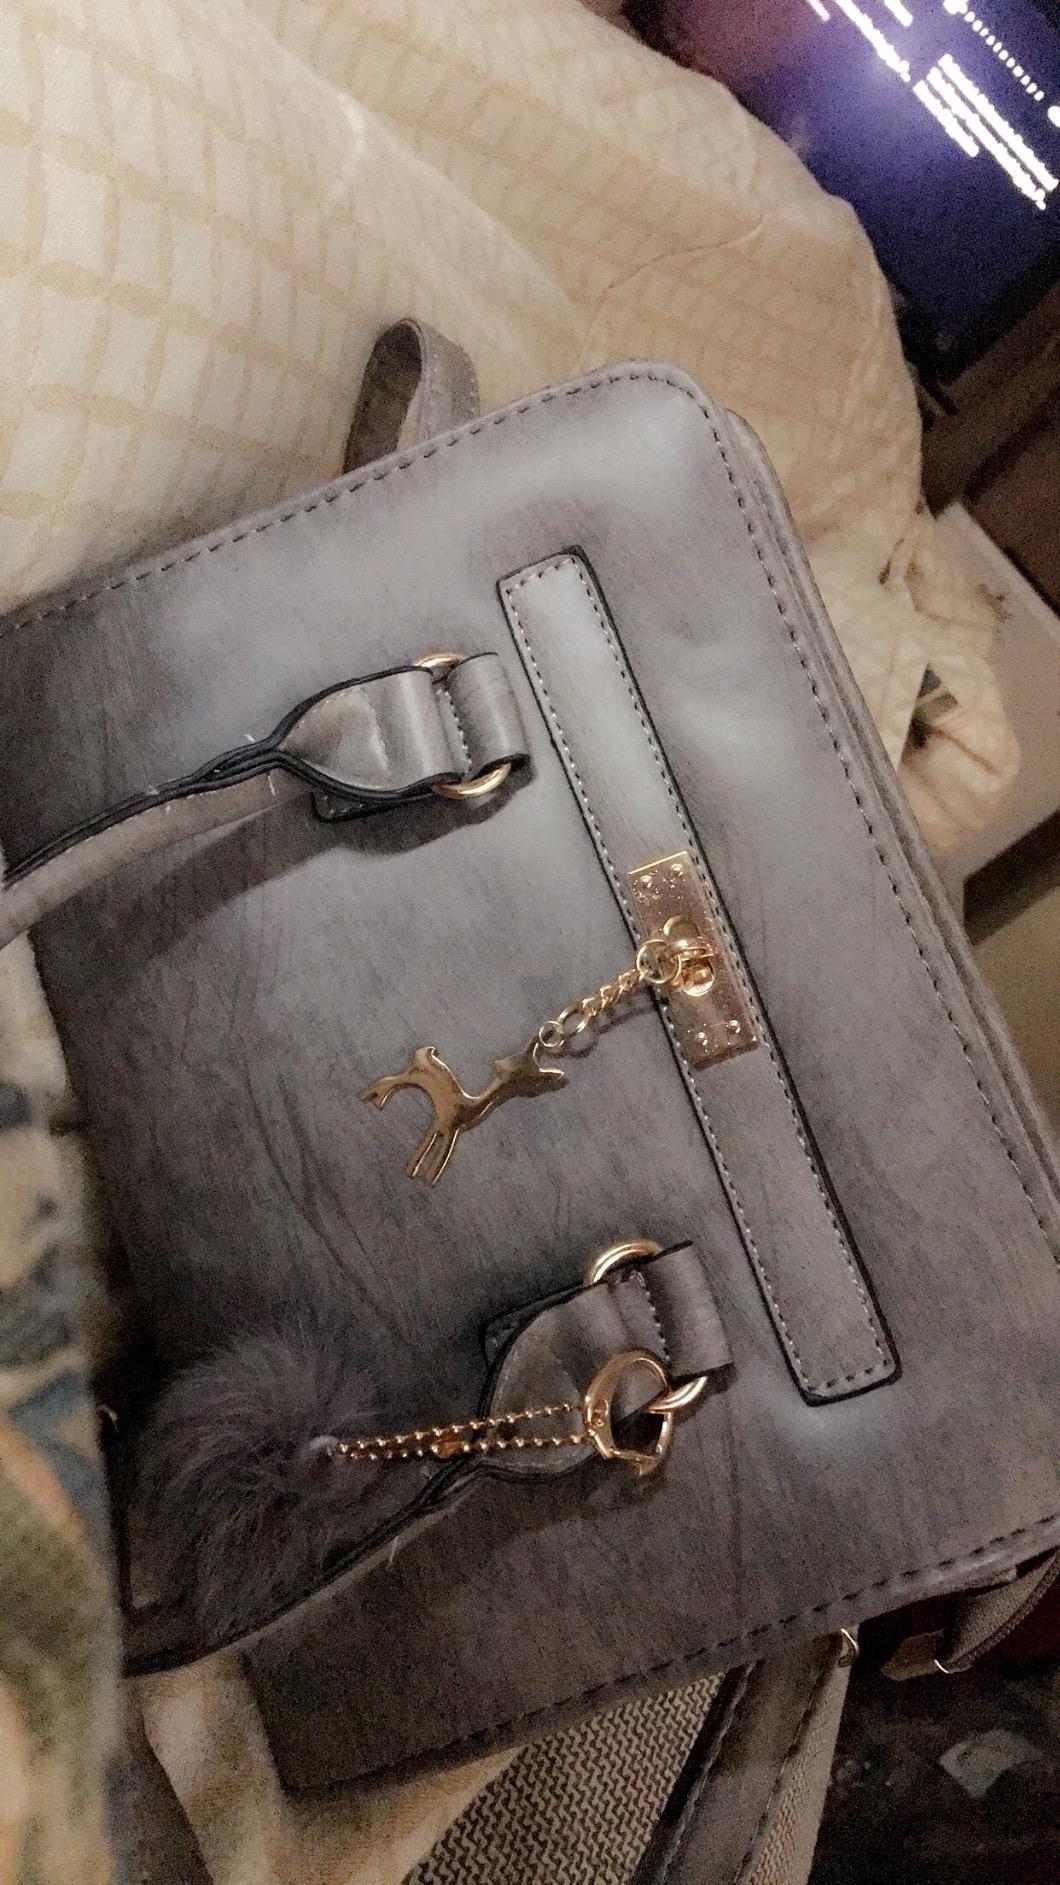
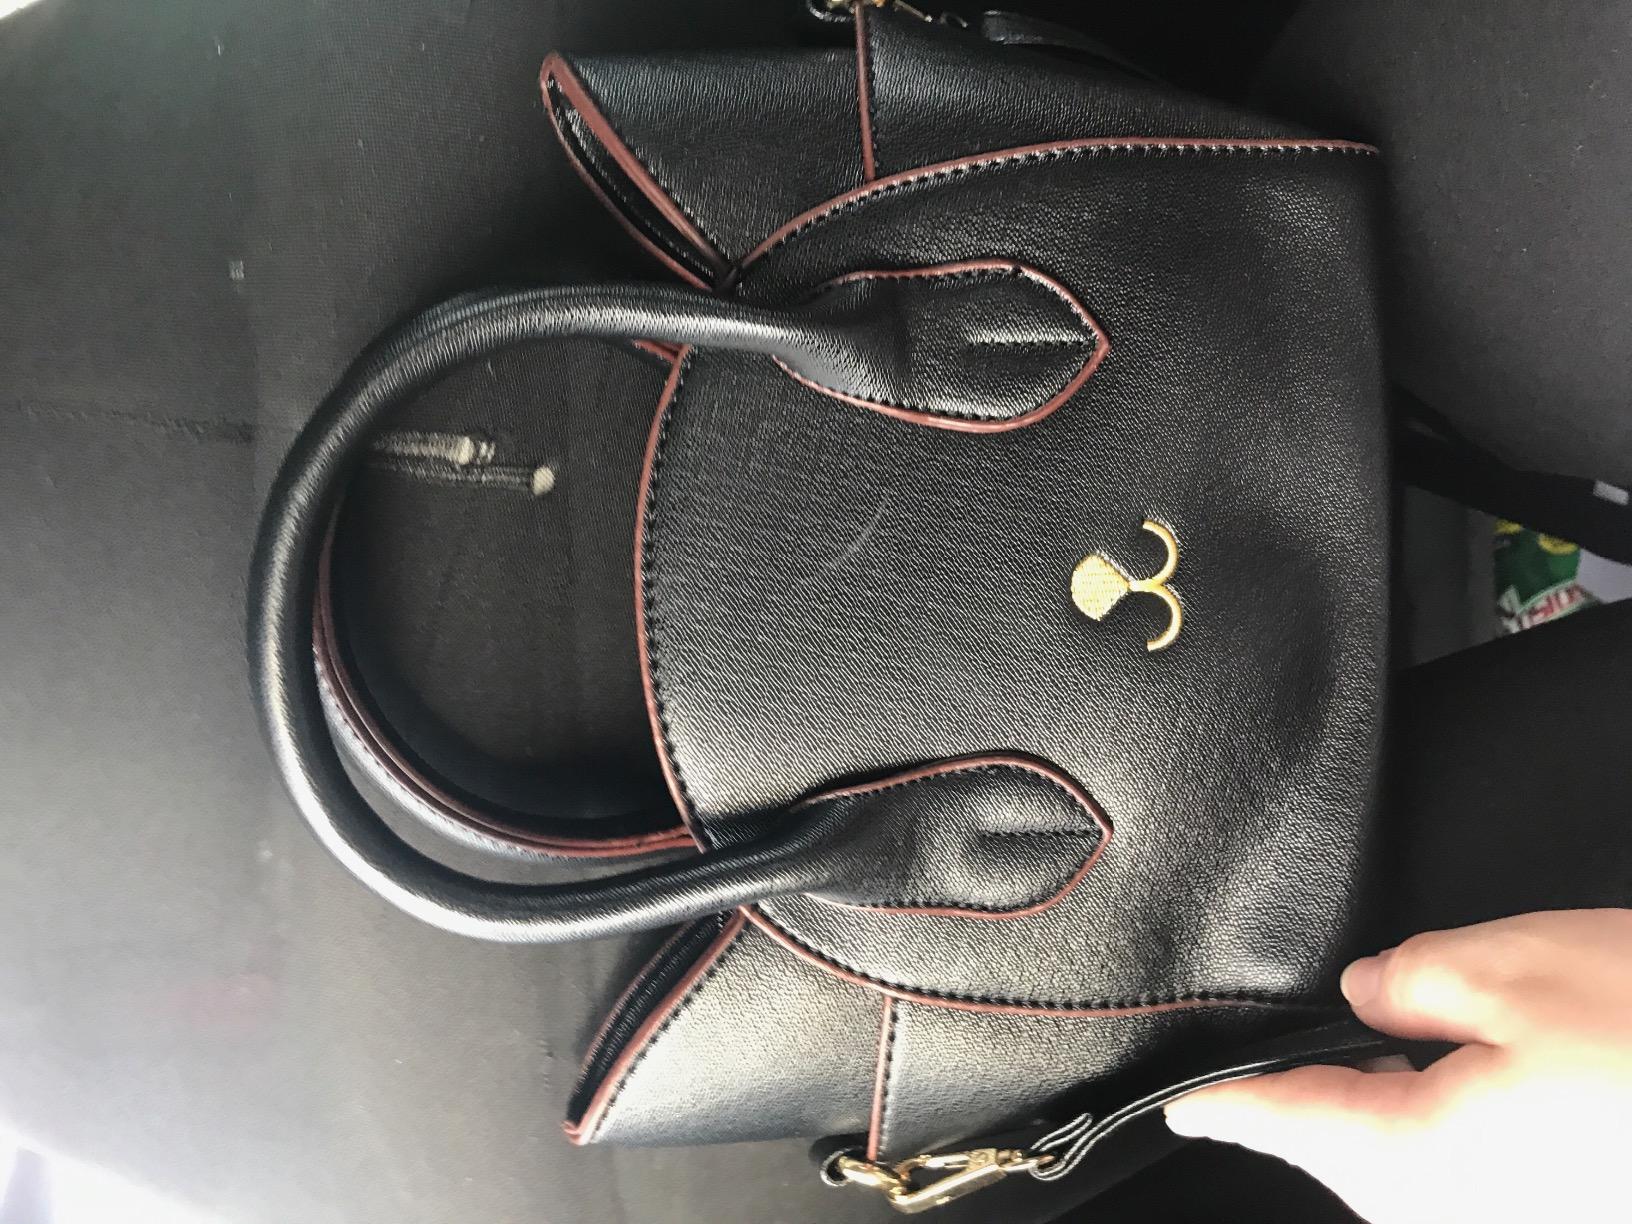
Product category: accessories_handbag
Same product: no